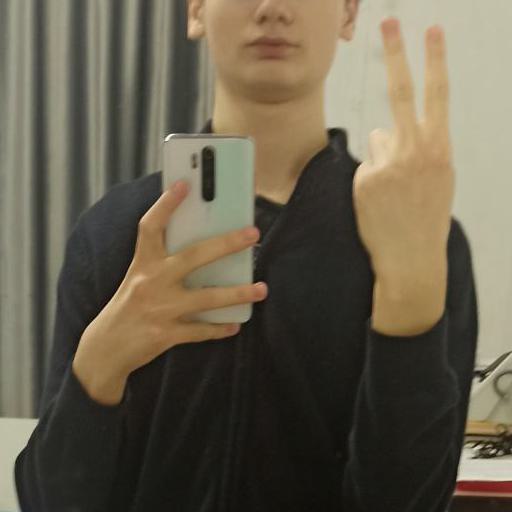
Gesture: no_gesture